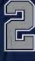
Number: 2